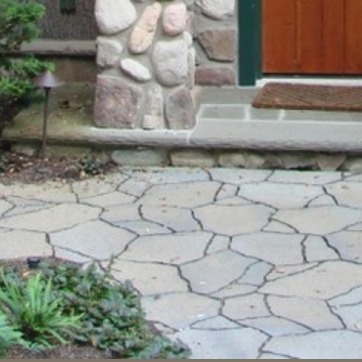
Material: stone